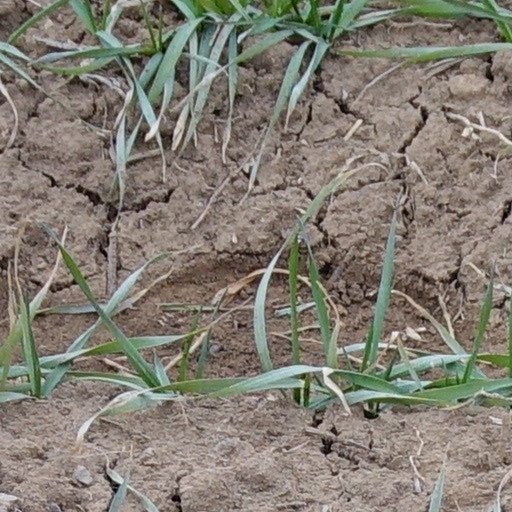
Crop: wheat